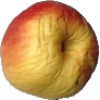
Label: red_yellow_apple